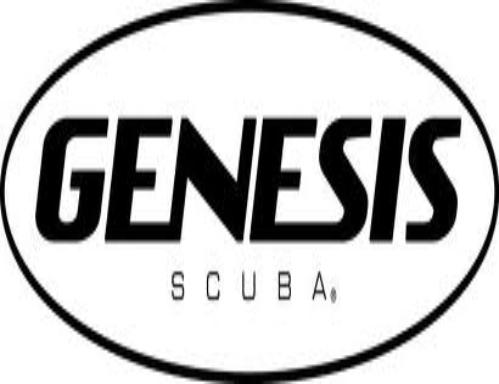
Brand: Genesis
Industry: Transportation